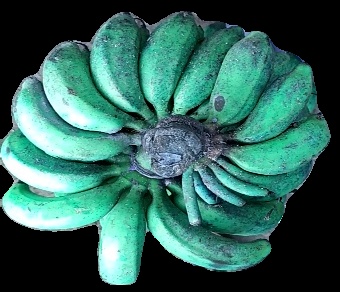
Variety: rasbale
Grade: grade3